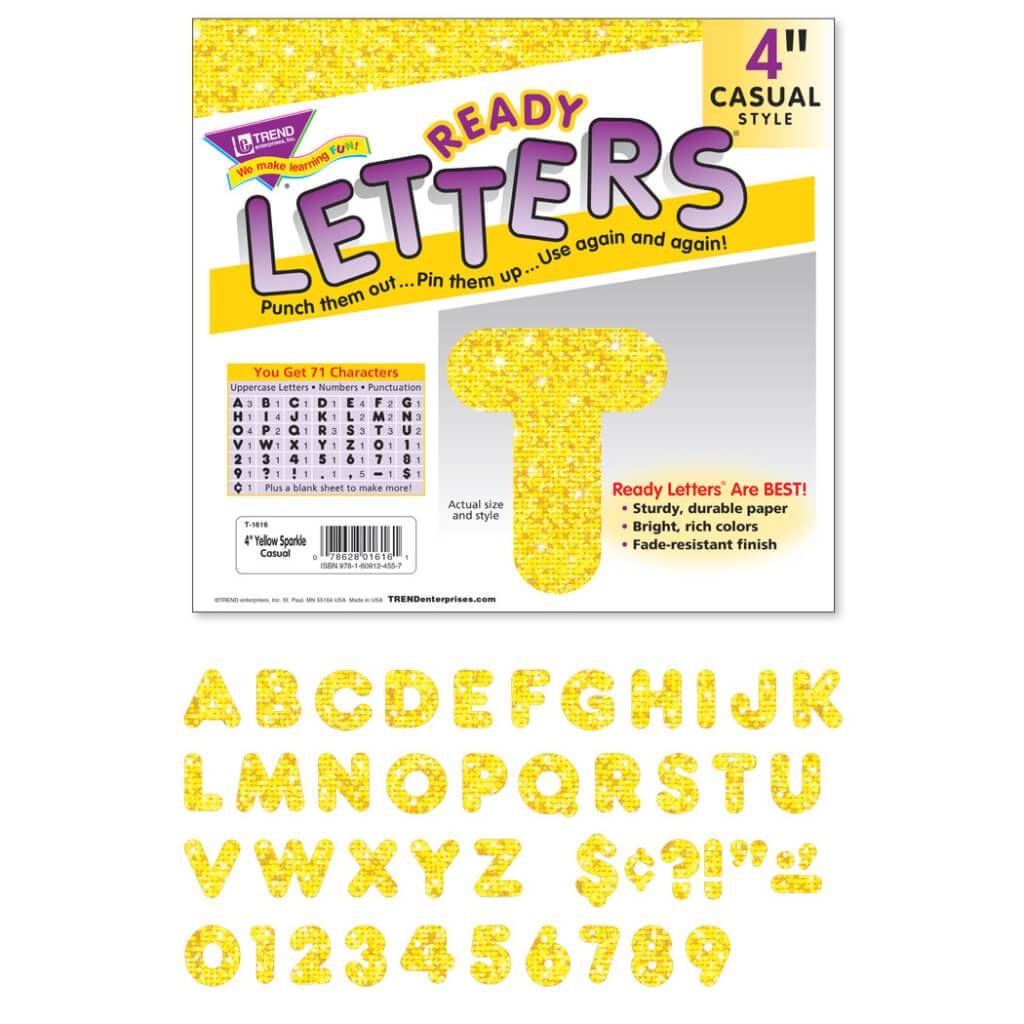
Ready Letters Sparkle Casual 4" Yellow
Brand: Trend
Category: Office Supplies > Office Instruments > Writing & Drawing Instruments > Crayons > Neon Crayons